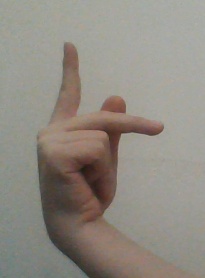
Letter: dha